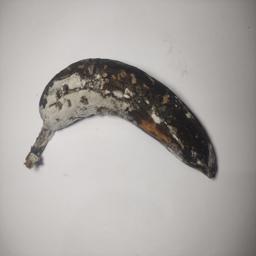
Banana variety: Sagor Kola